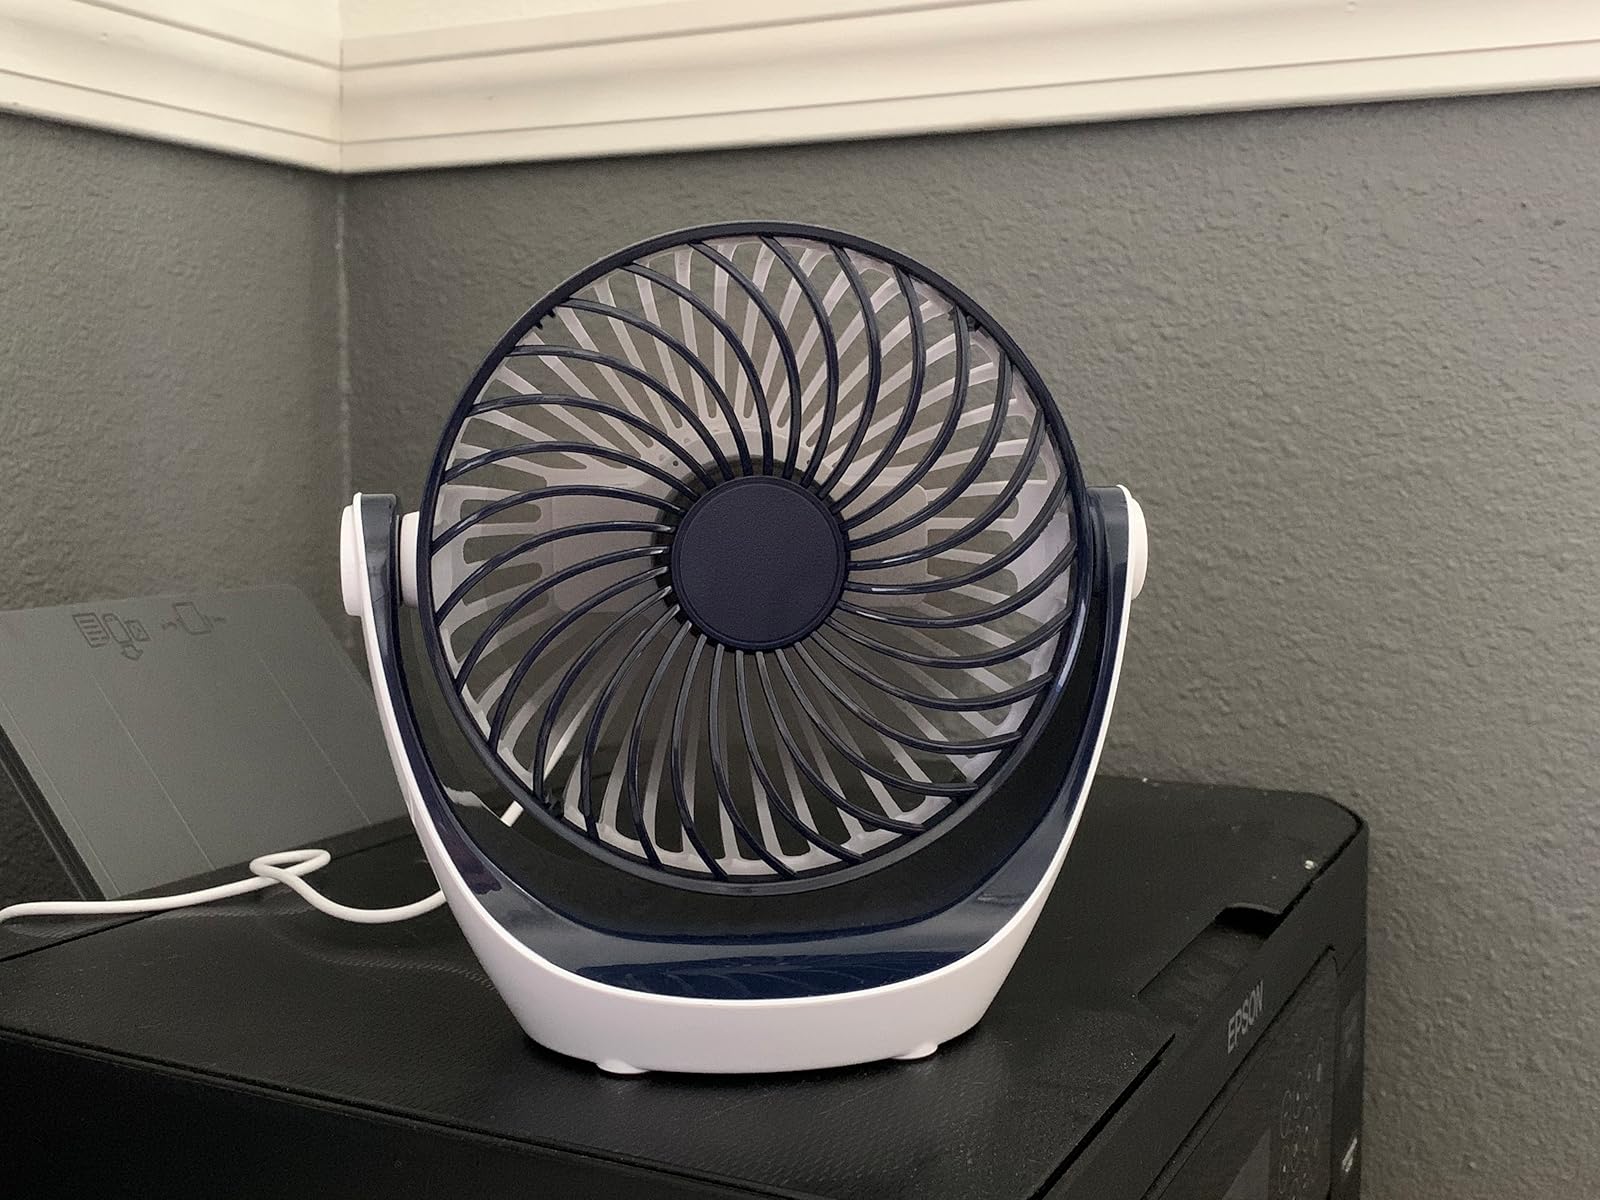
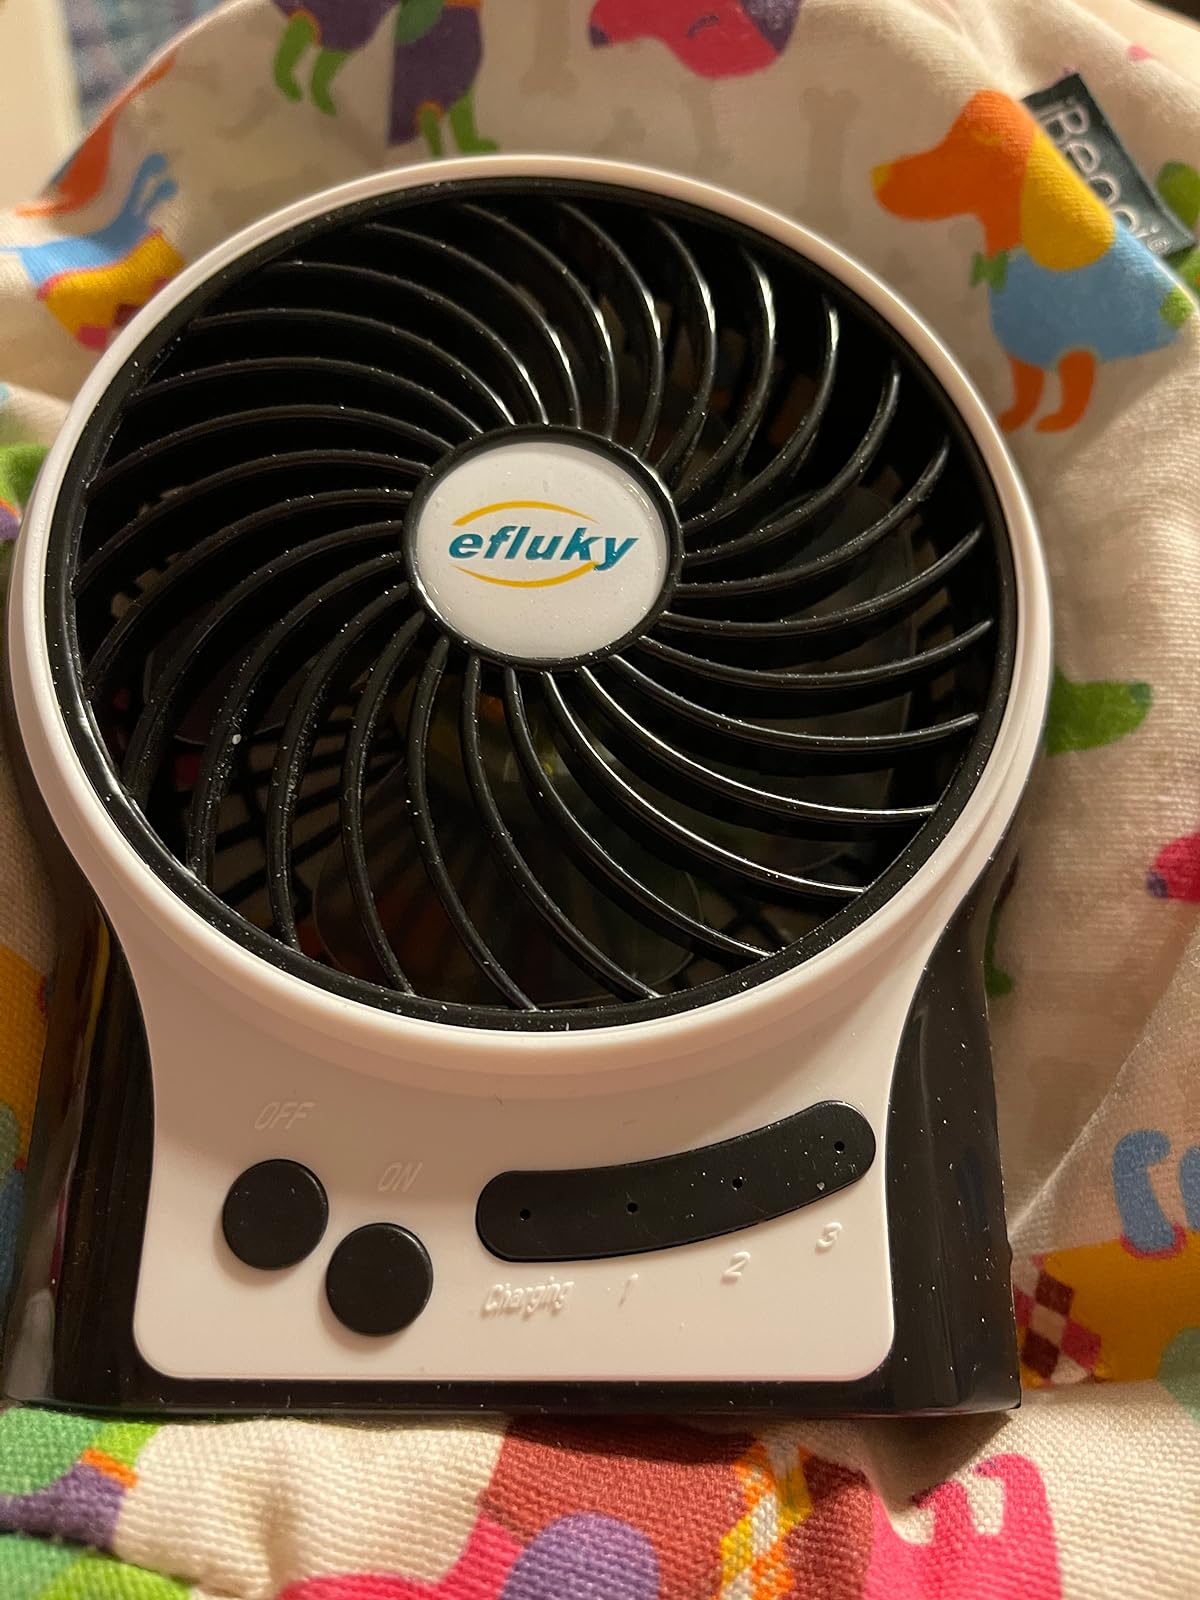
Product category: fan
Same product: no